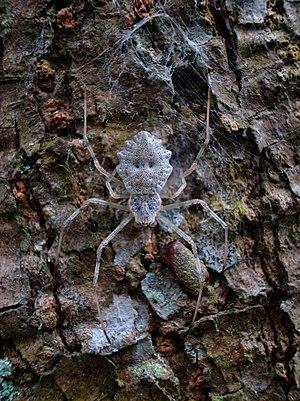
Herennia multipuncta est une espèce d'araignées aranéomorphes de la famille des Araneidae.